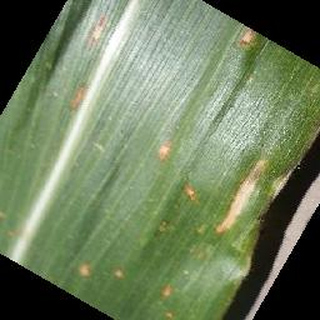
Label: corn_cercospora_leaf_spot